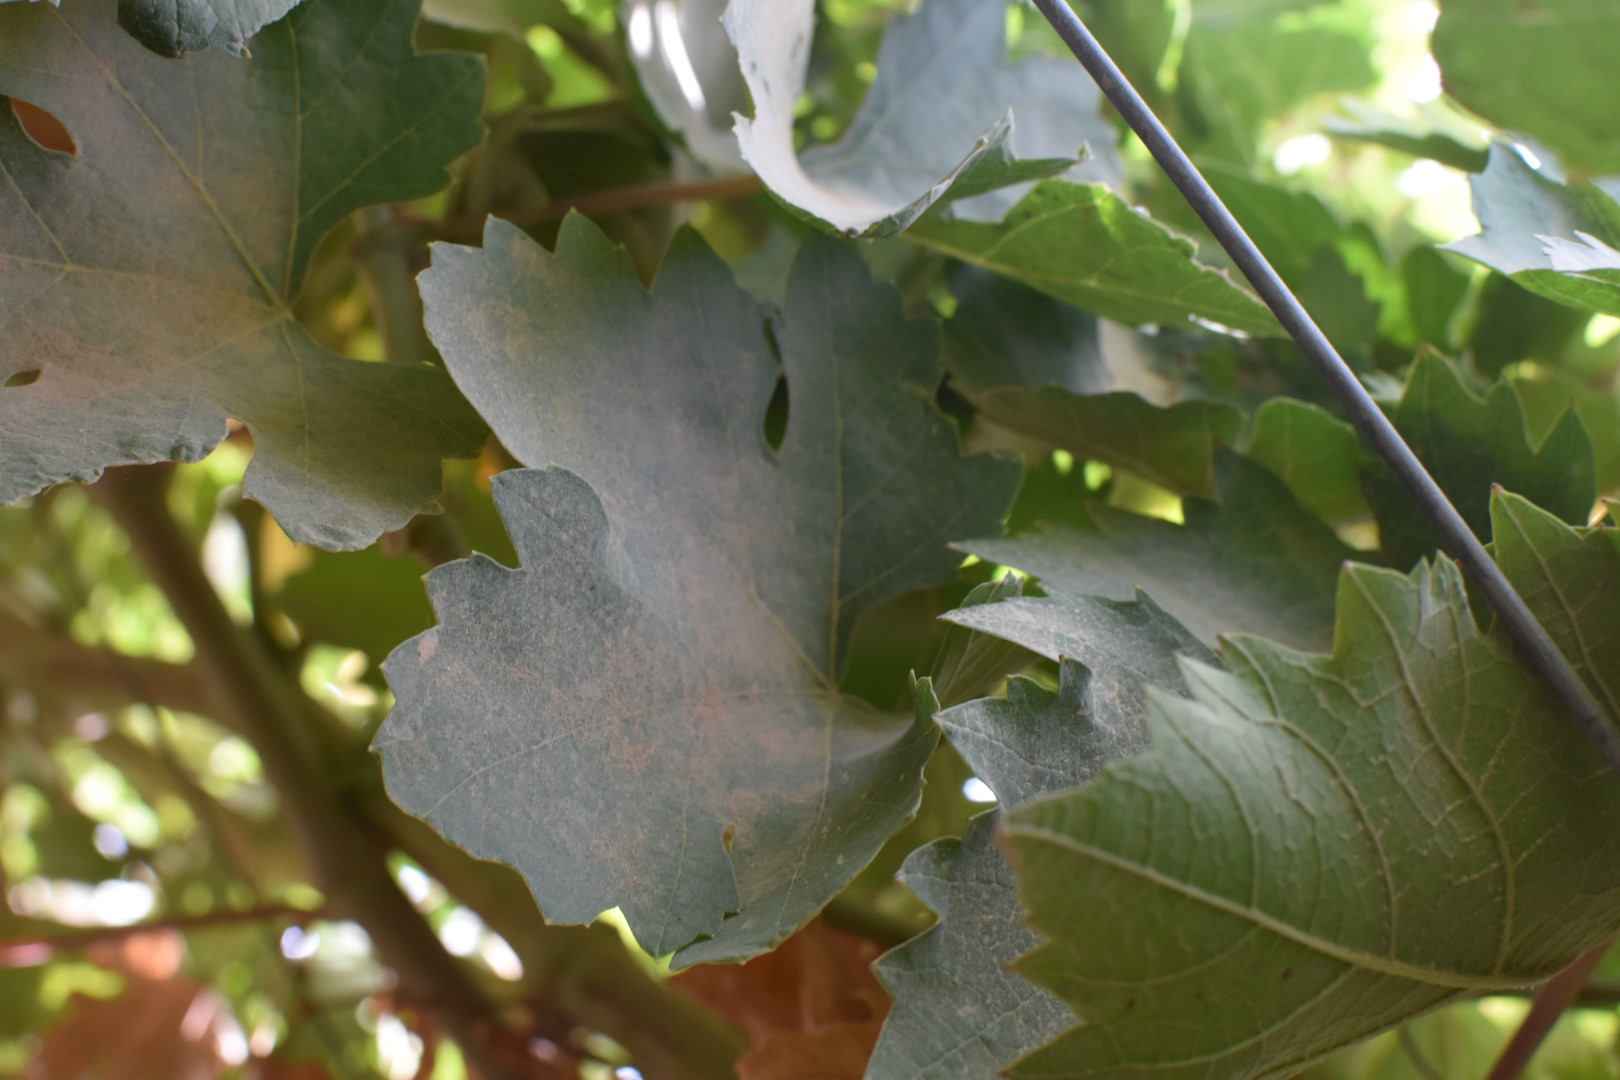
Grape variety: Riasi